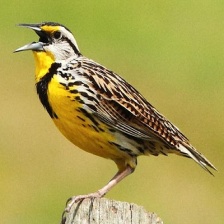
Species: EASTERN MEADOWLARK
Scientific name: STURNELLA MAGNA